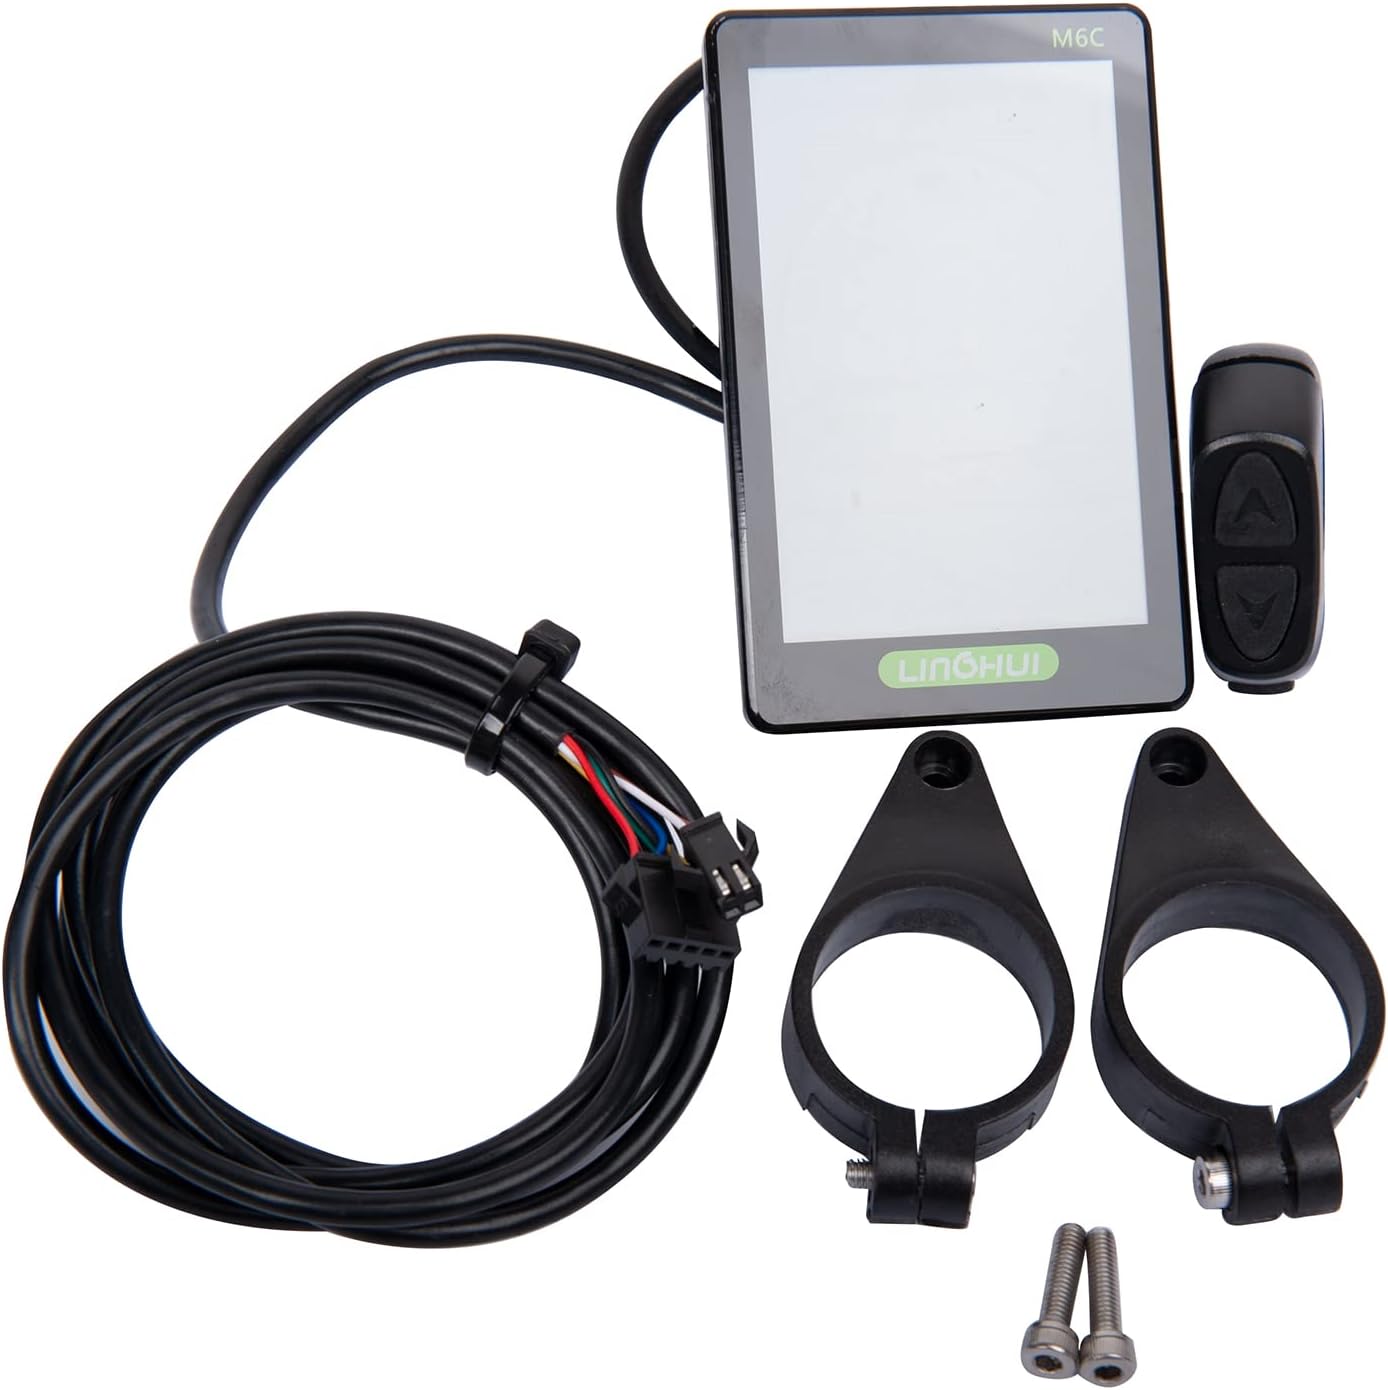
LEONX Parts & Component M6C Display Suitable for PASELEC Electric Bike GS9 GS9plus Px6
Category: Sports & Outdoors
M6C Display Suitable for PASELEC Electric Bike GS9 GS9plus Px6
Features: PASELEC Electric Bike Component M6C Display. | It is suitable for GS9 GS9plus Px6 Ebike.